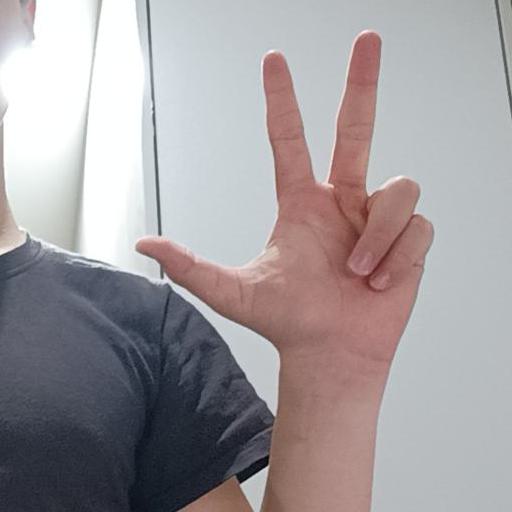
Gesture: three2